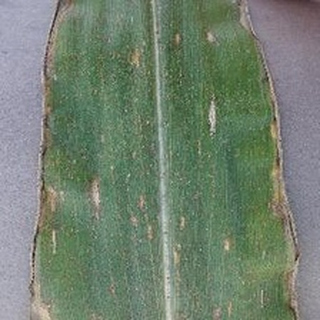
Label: corn_gray_leaf_spot